Humanists International

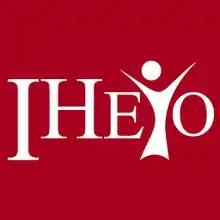
The former IHEYO logo, prior to rebranding as Young Humanists International

Humanists International is a democratic organisation, the Board of which is elected by representatives of the mmber organisations at annual General Assemblies. The President as of 2025 is Maggie Ardiente. Humanists International is structured as two companies: a US not-for-profit 501-c(3) registered in New York and a charity registered in Scotland. It shares a registered US address in Washington, DC with the American Humanist Association, along with a UK address in Glasgow, Scotland.